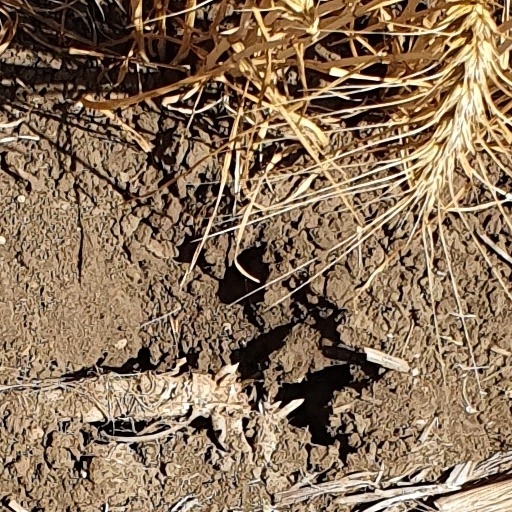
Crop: wheat